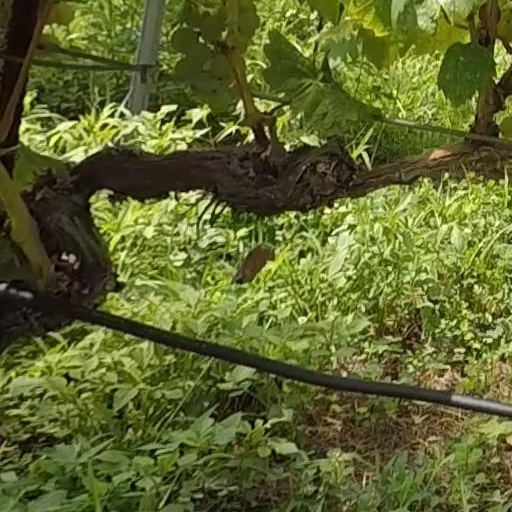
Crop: grape